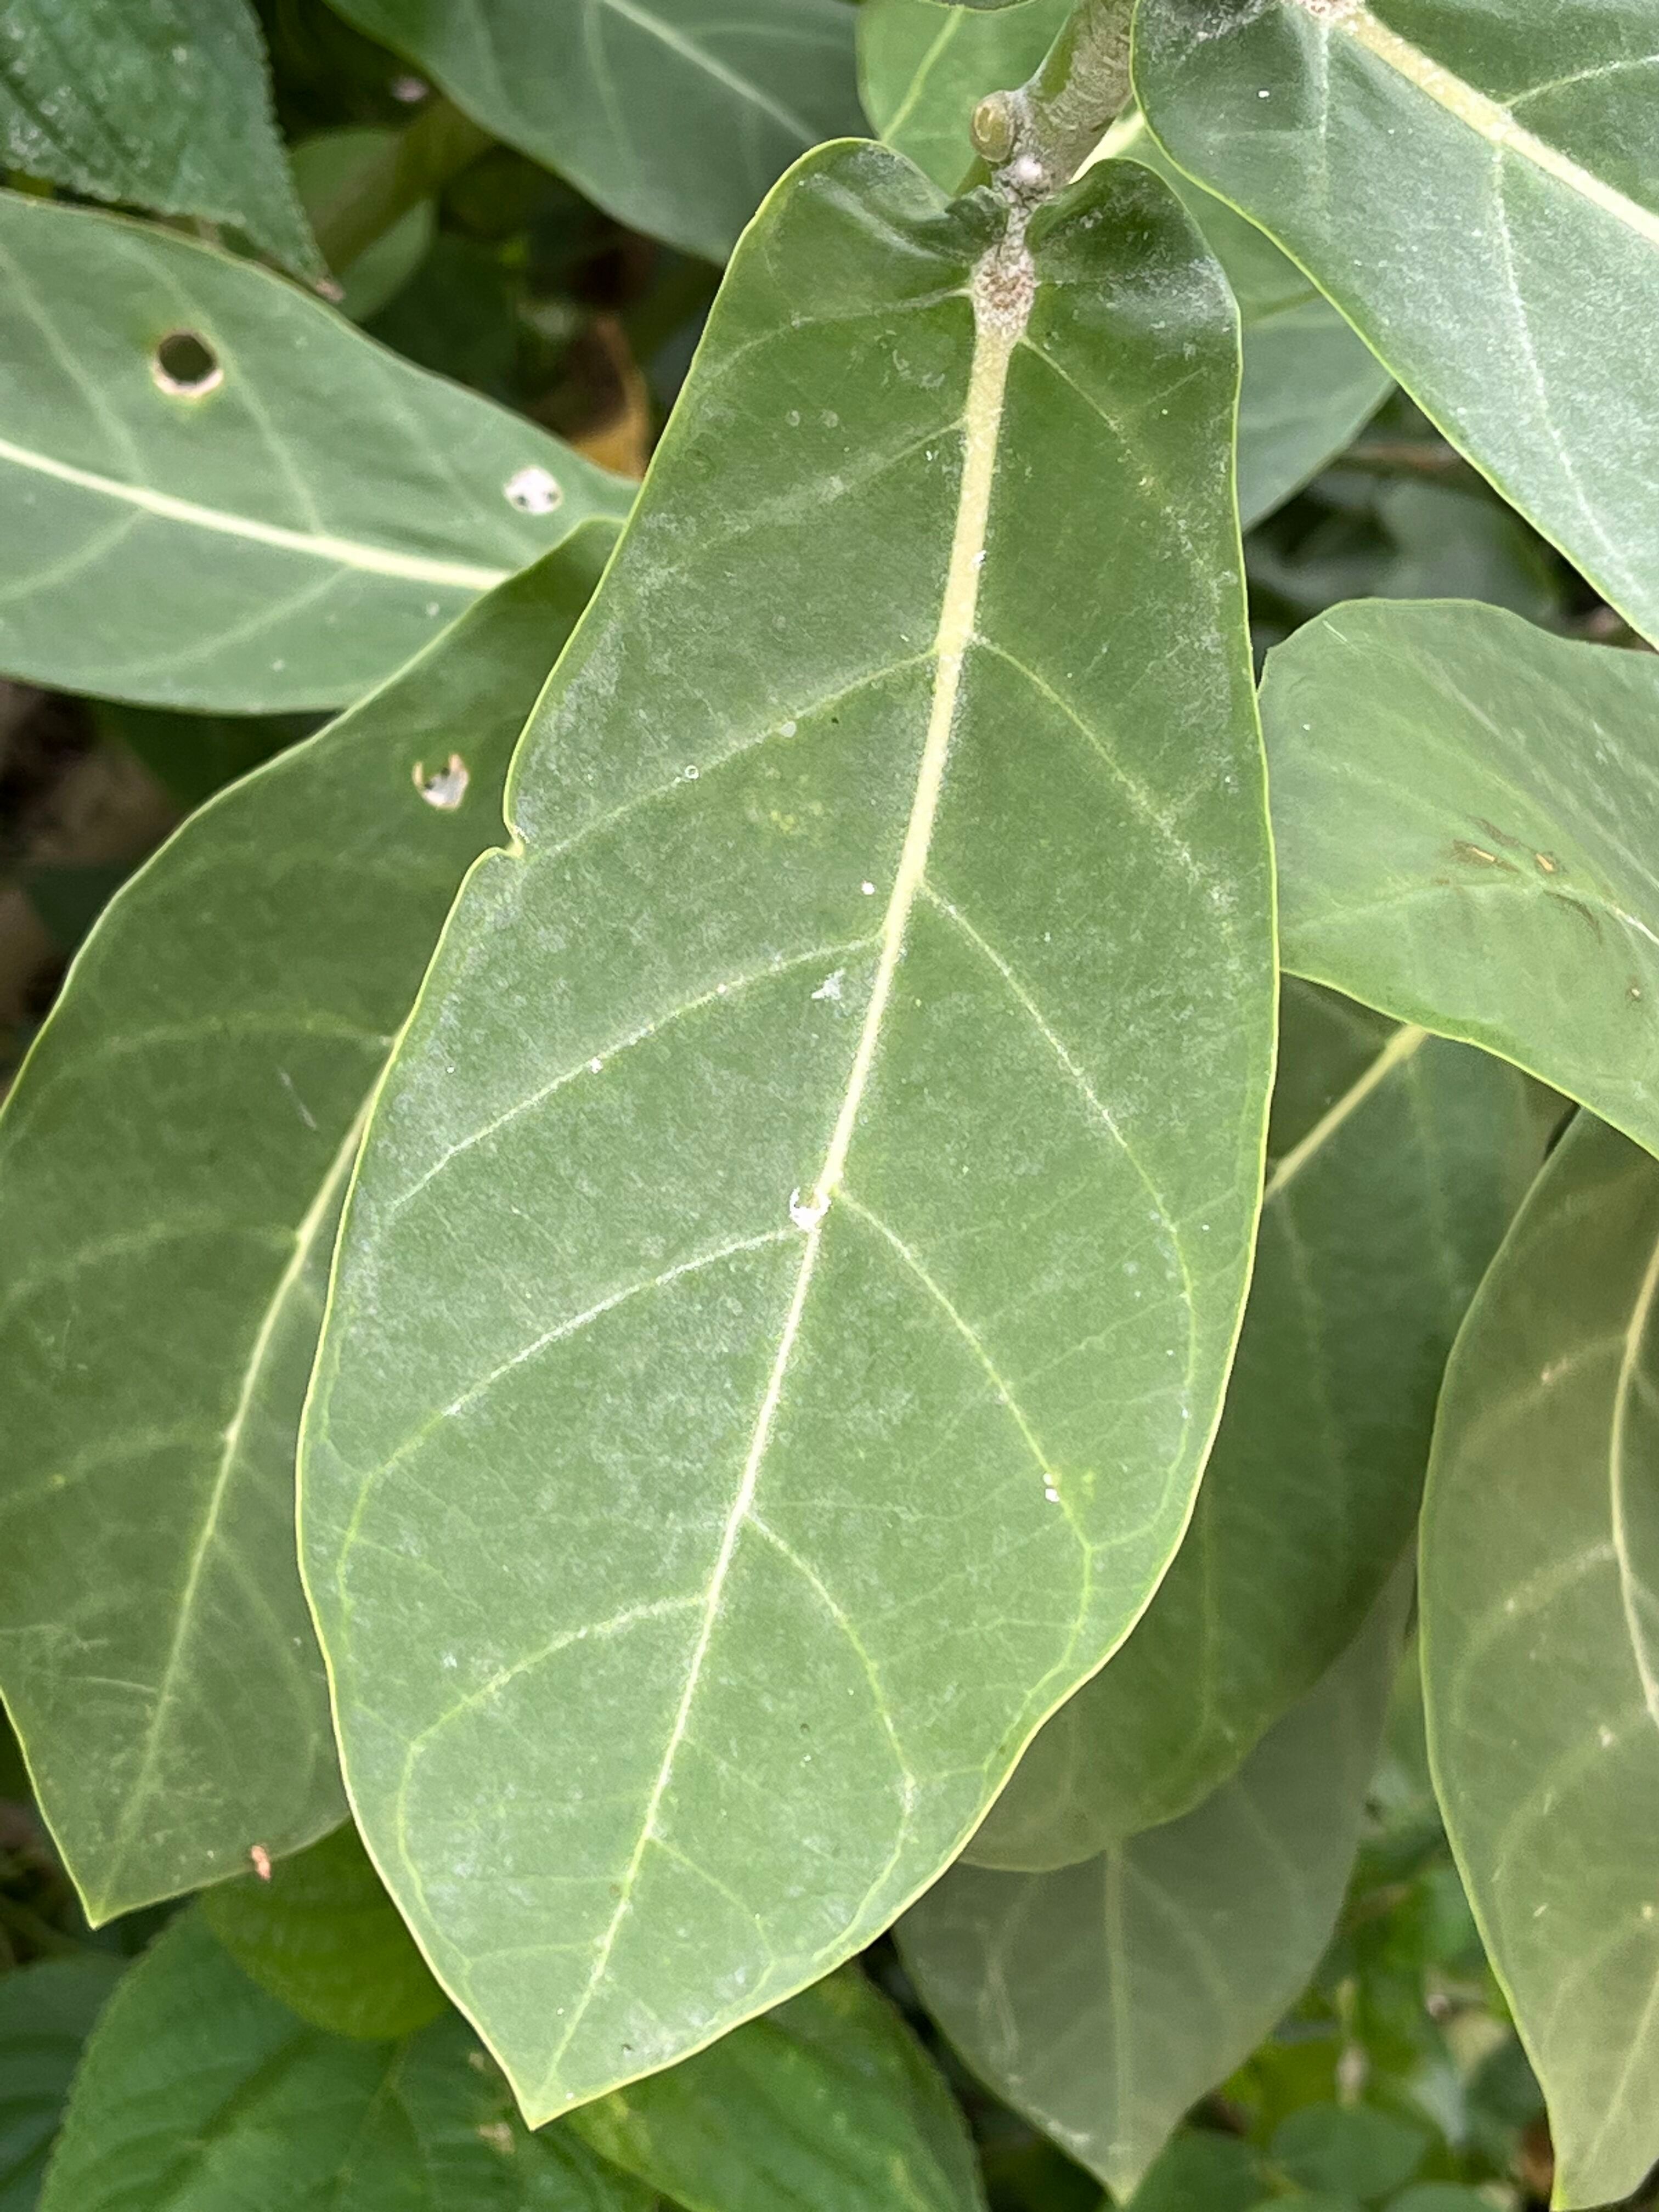
Plant species: calotropis-gigantea